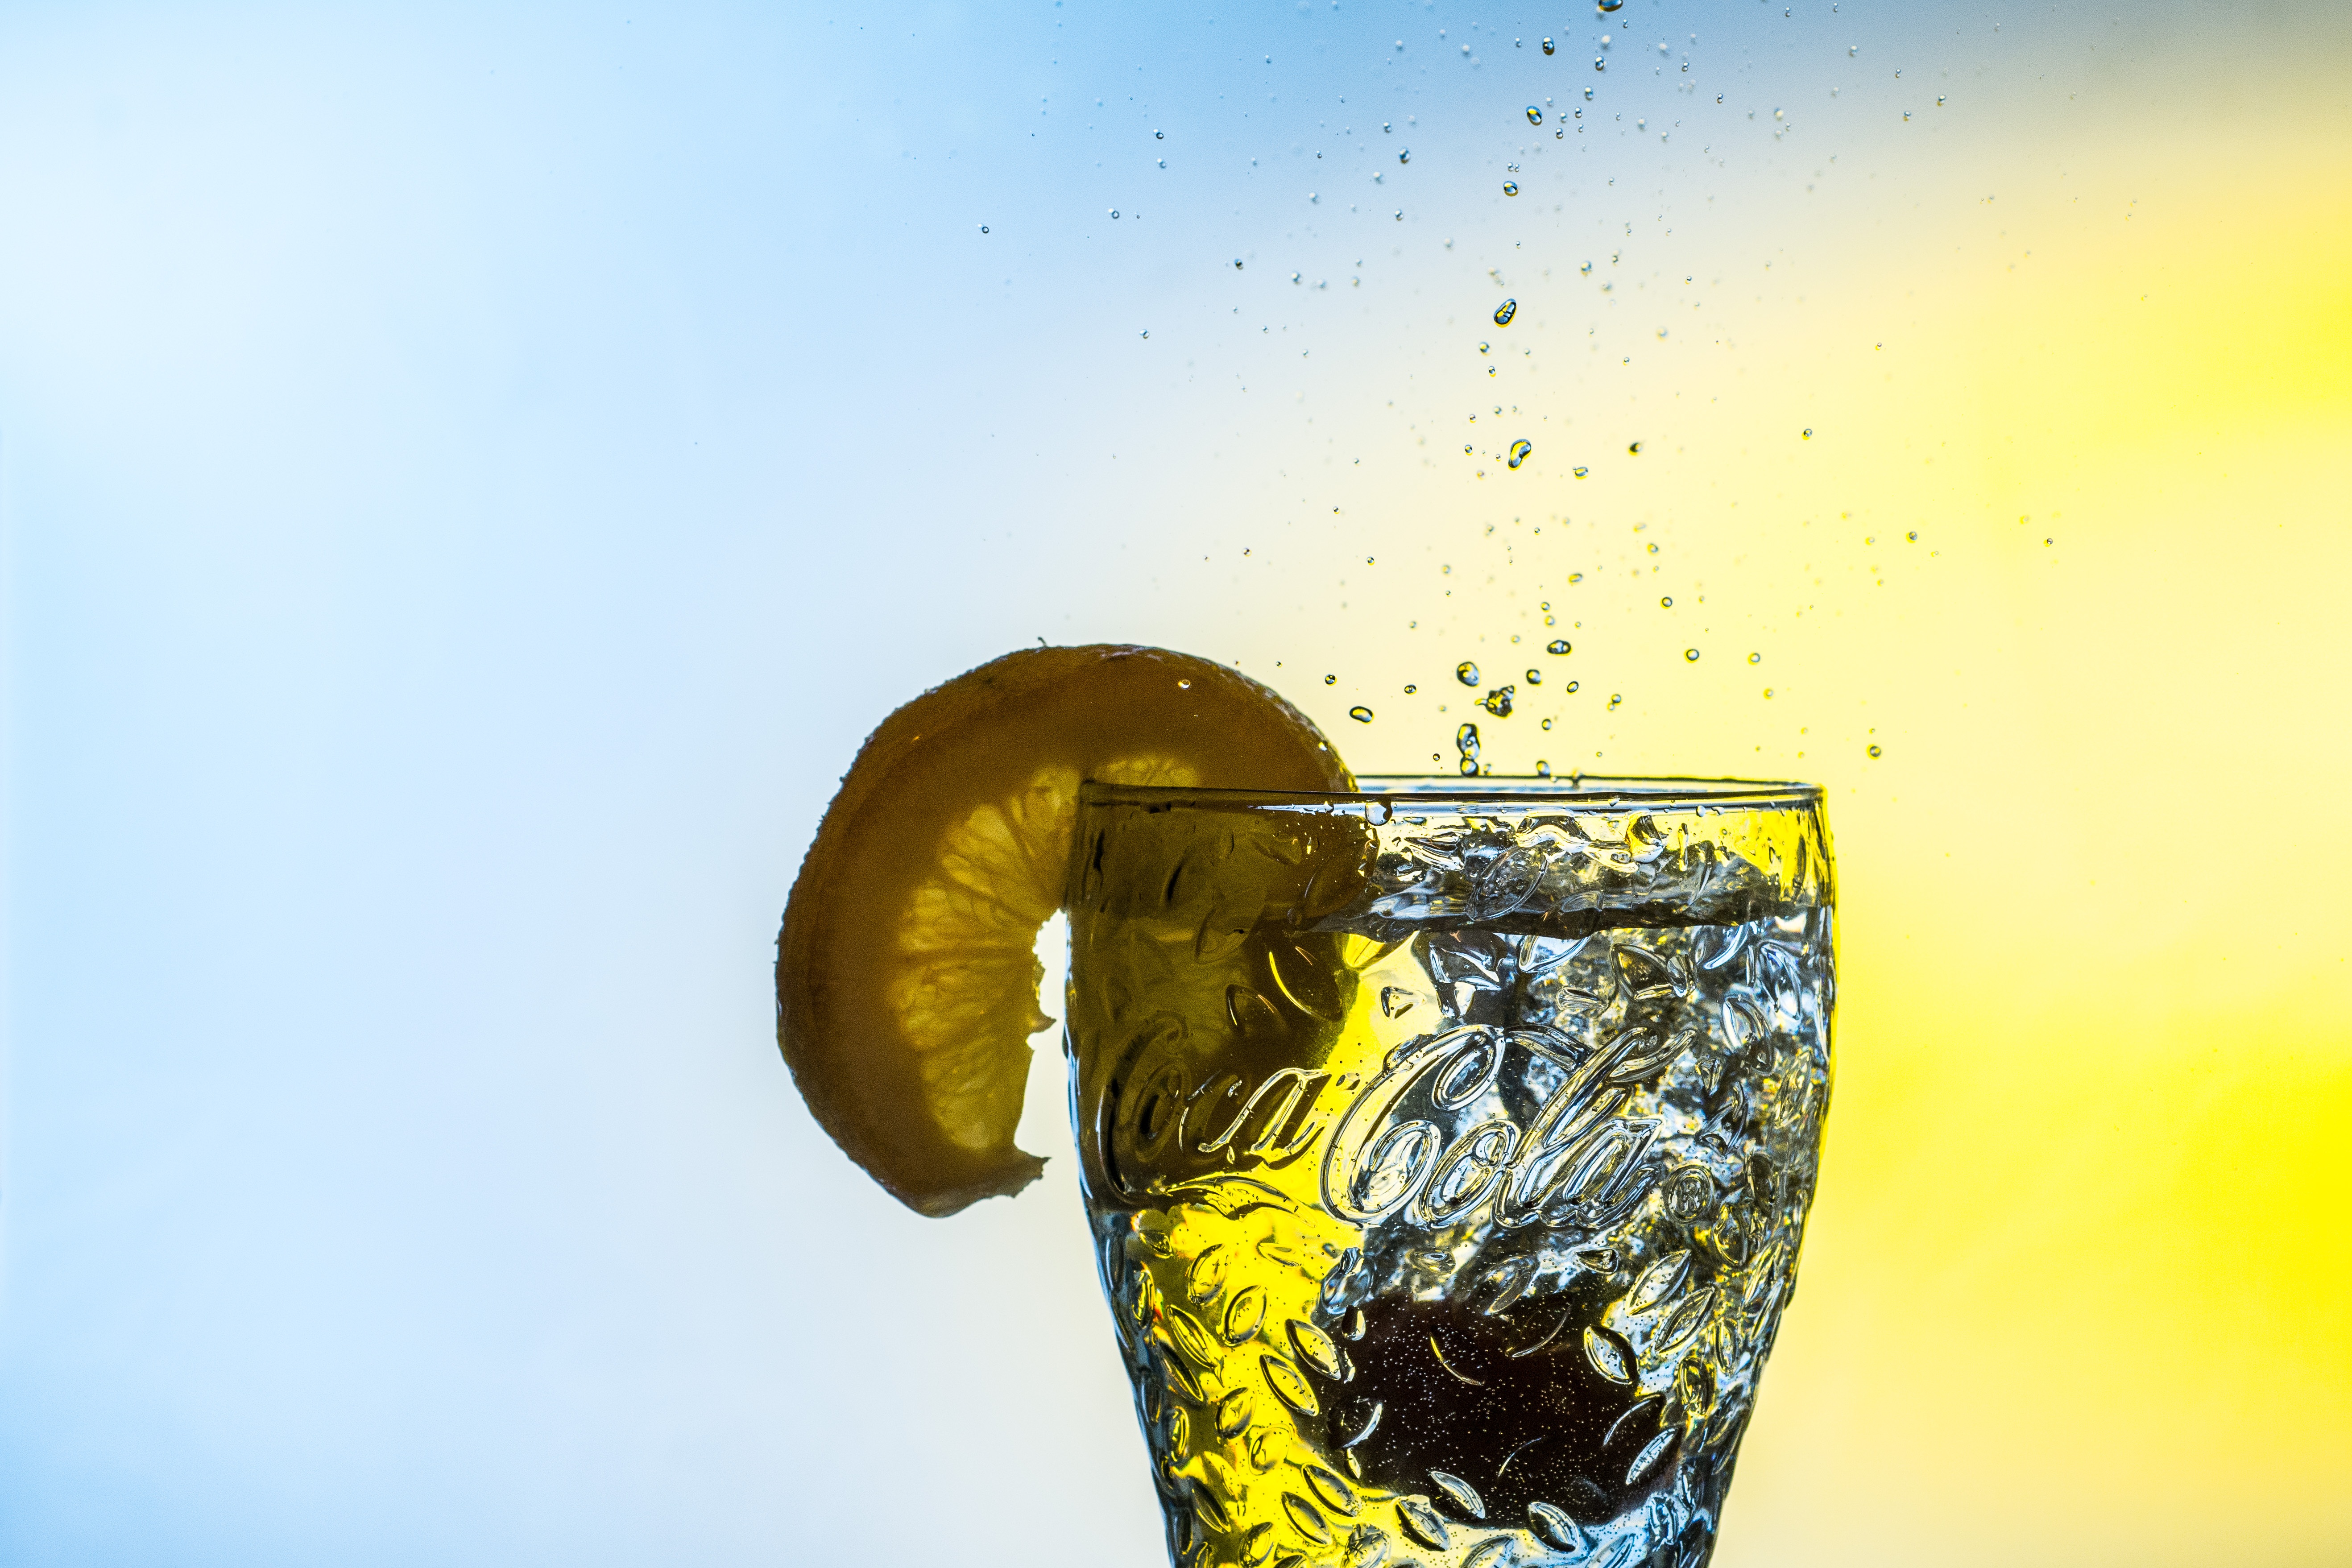
water, liquid, reflection, spray, drink, yellow, drip, drop of water, macro photography, high speed